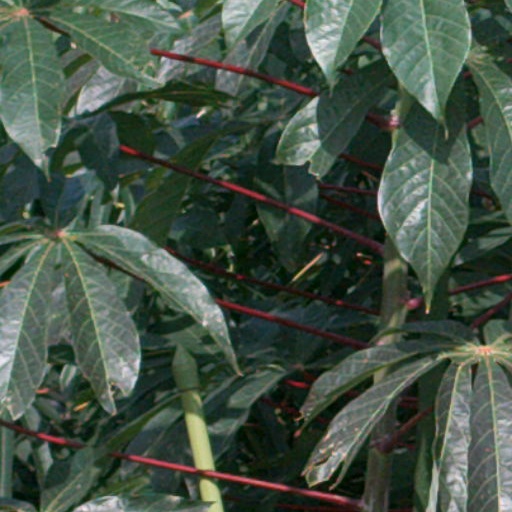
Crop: cassava